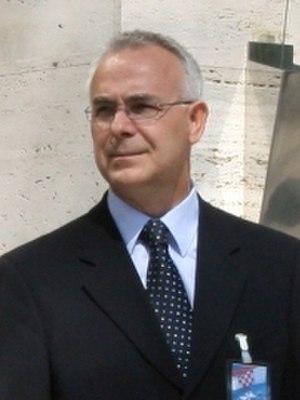
Jozo Radoš est un homme politique croate membre de l'Alliance civique libérale.
Cet article présente la liste des députés européens de Croatie de la 8ᵉ législature.